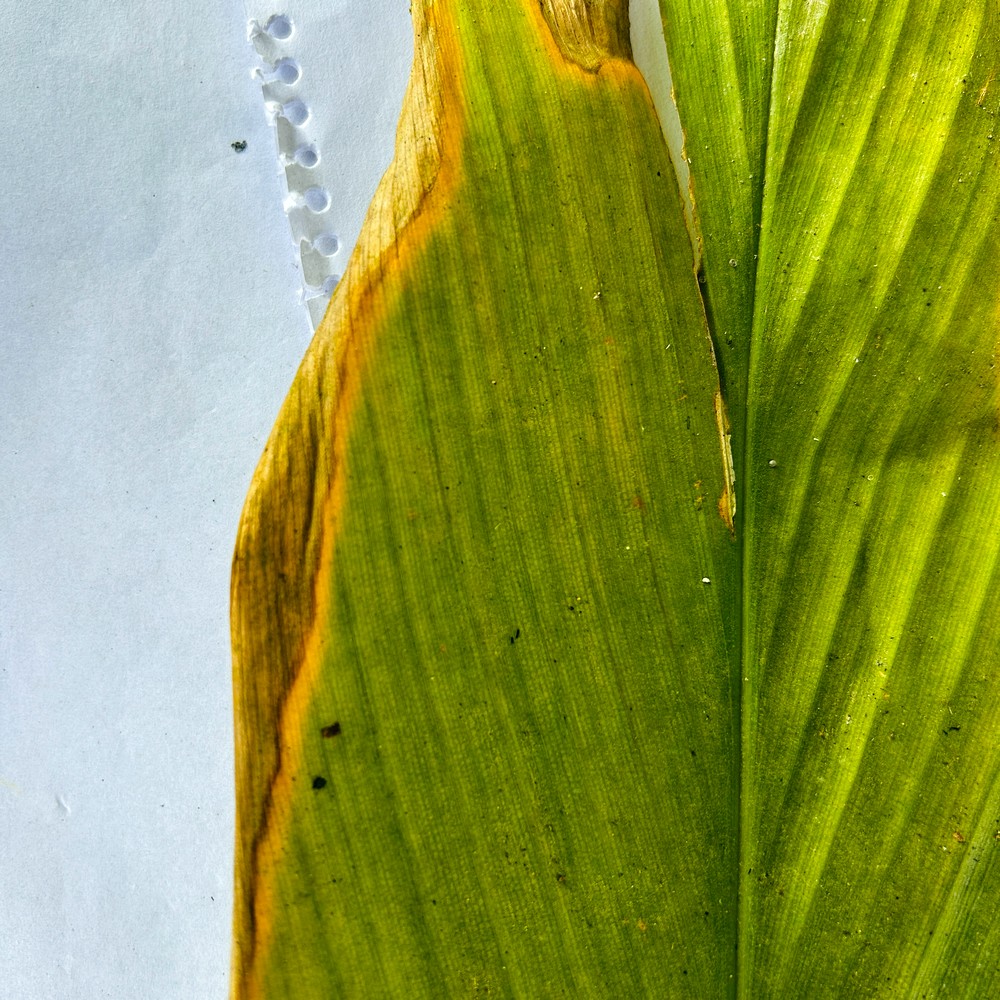
Label: Leaf Blotch